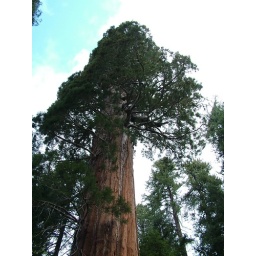
the sequoia tree against a cloudy sky